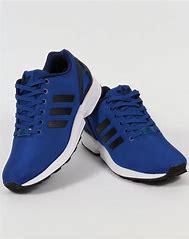
Brand: Adidas
Model: ZX Flux